Palmetto Leaves

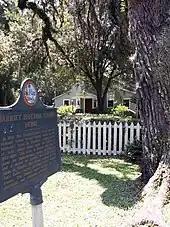
Third incarnation of the school Stowe helped support, built in 1873, now the Mandarin Community Club

Stowe recounts several sailing trips she takes on the St. Johns and Julington Creek and the animals she sees during her excursion, appreciating the alligators, "water-turkeys" ("Anhinga anhinga"), and "fish-hawks", or ospreys ("Pandion haliaetus"). Long an animal lover, she took her dogs, cats, and birds with her as part of the "earthquake" of the annual relocation from Hartford to Mandarin. She extended this care to other animals as well. In Naples, Italy, she once got out of a carriage to walk as it was being pulled up a steep hill by two beleaguered horses that were being whipped by the driver, and asked her companions and guide to do the same. Not only did she write the first travel guide to Florida, but Stowe also became the first defender of wild animals. She pays particular attention in "Palmetto Leaves" to hunters who shoot at anything they see. Not taking offense at hunting for the sake of eating, Stowe laments killing for its own sake: "it must be something that "enjoys" and can suffer; something that loves life, and must lose it". In 1877 she followed her book with a pamphlet that urged the cessation of the slaughter of Florida's wading birds, whose feathers were selling at the price of gold and used in women's hats.